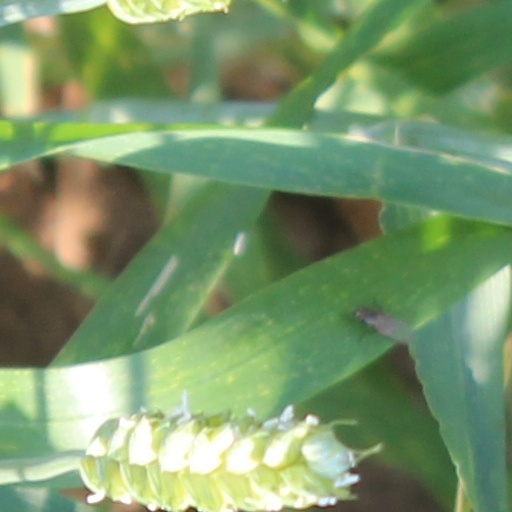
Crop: wheat